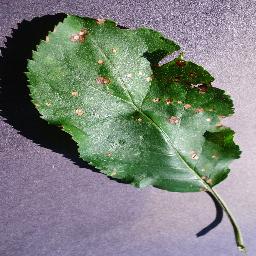
Label: Apple___Black_rot